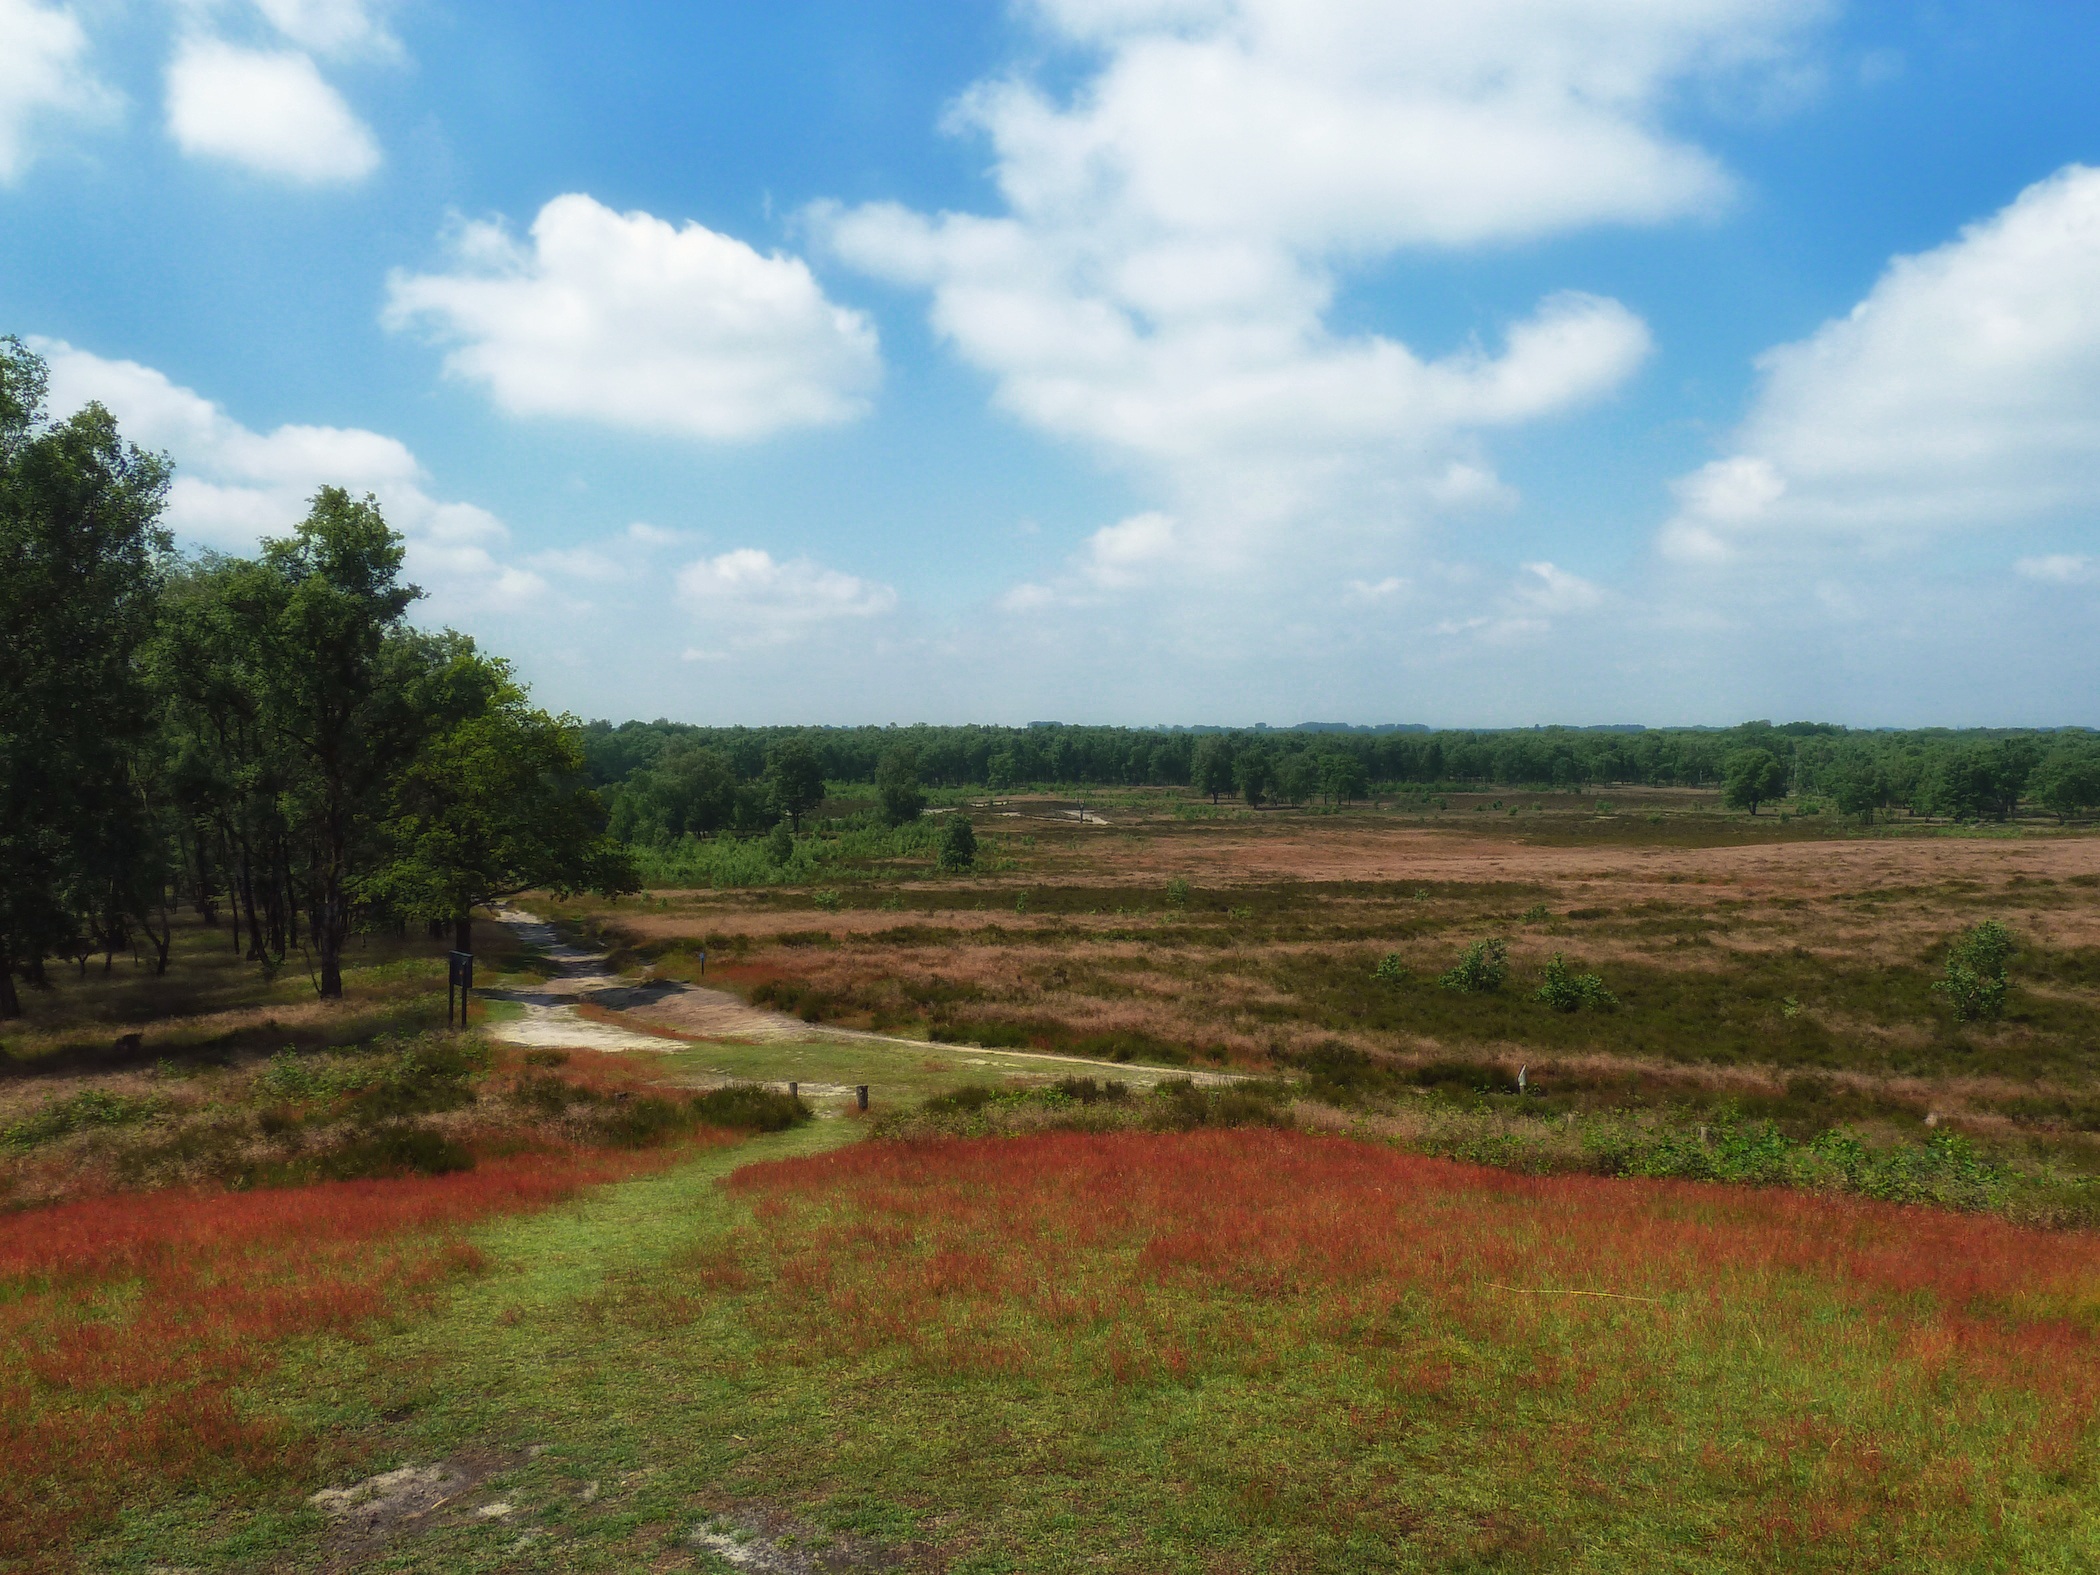
landscape, tree, nature, grass, marsh, sky, field, farm, meadow, prairie, countryside, hill, rural, scenic, pasture, soil, agriculture, plain, trees, outside, netherlands, clouds, grassland, wetland, wildflowers, plateau, vista, habitat, ecosystem, steppe, rural area, paddy field, natural environment, grass family, land lot